Papanui

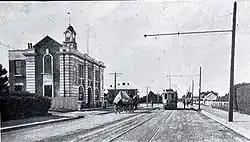
The first Tram on the Northcote line near Papanui. On the left is the Waimairi County Council Chambers and the Phoenix Hotel can be seen in the background. (1913)

From the first days of colonisation horses and bullocks provided the pulling power for wagons, drays, coaches, cabs, vans, traps, gigs and carts of all dimensions. This gave rise to stable, blacksmith, farrier and saddlery businesses in the Papanui area. Hitching posts and water troughs were common place especially at 'watering holes' like the Papanui Hotel.